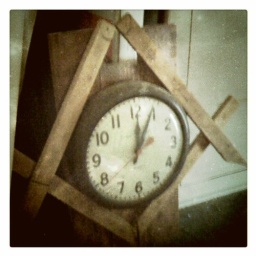
old clock discovered in the lodge's third floor storage loft